Akutagawayama Castle

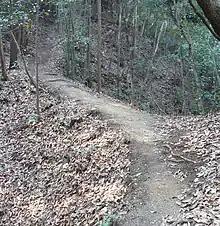
Eathen bridge of the castle

The castle was listed as one of the Continued Top 100 Japanese Castles in 2017.